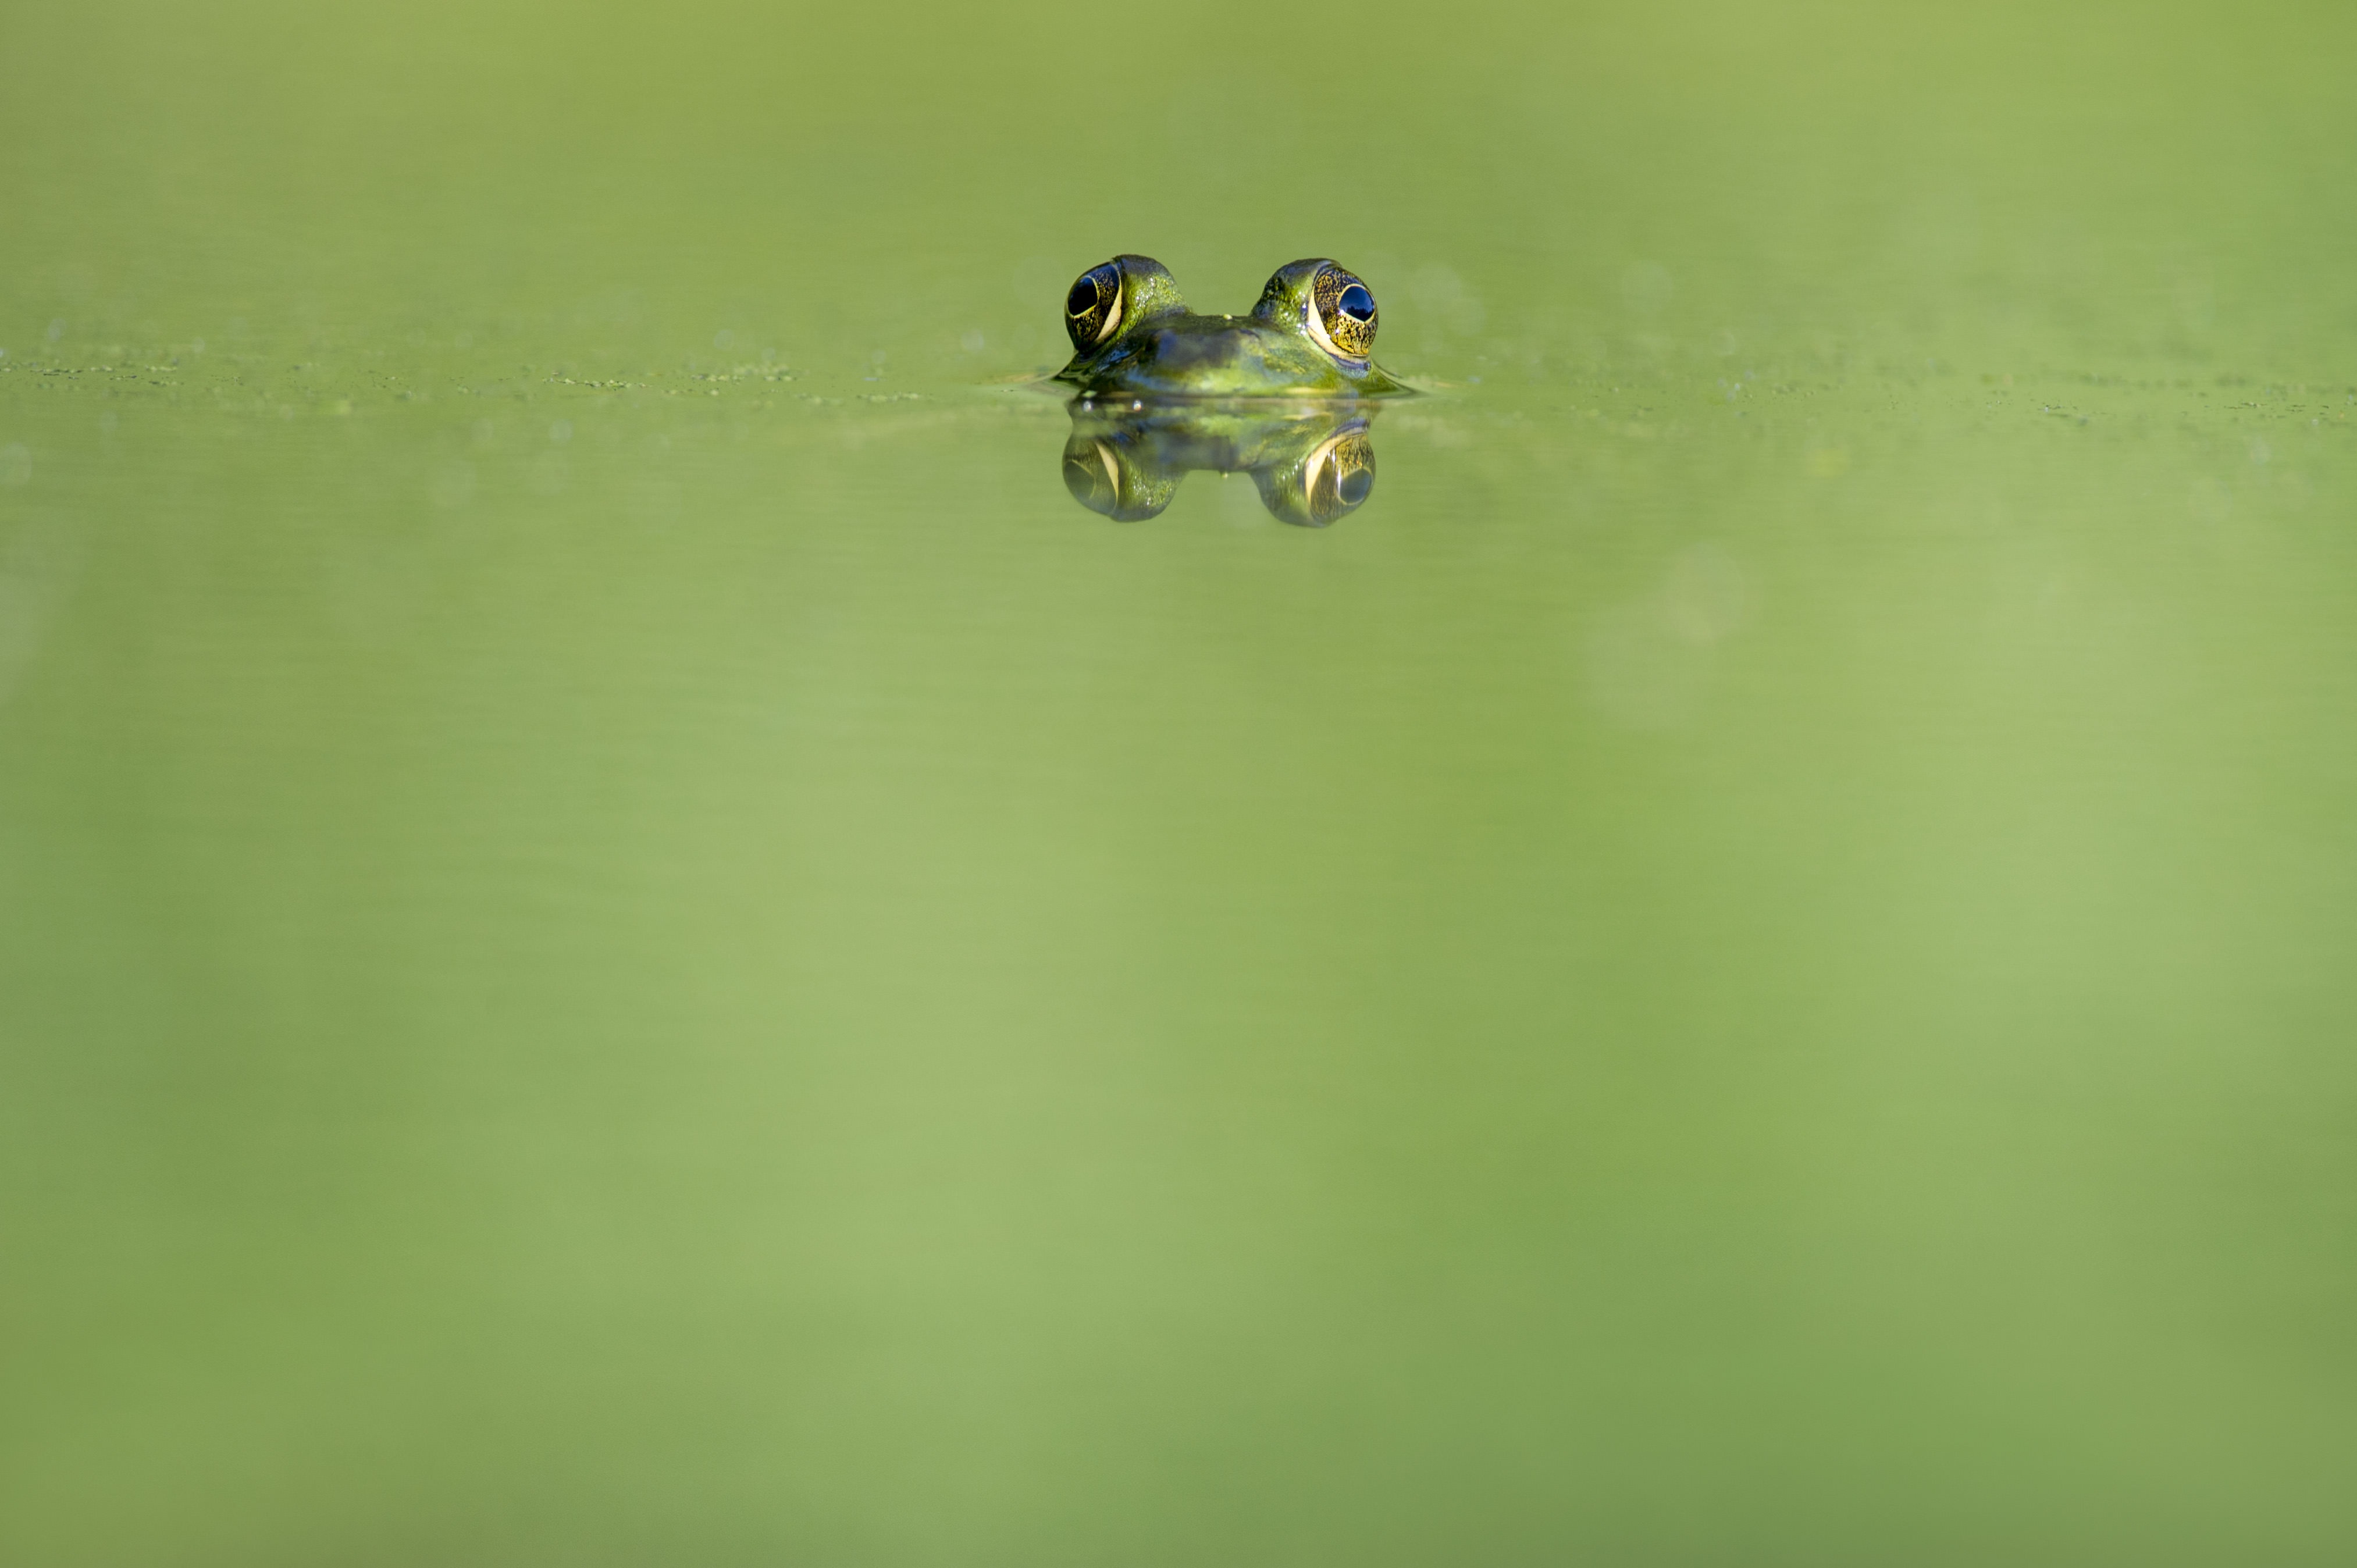
water, nature, blur, flower, animal, wildlife, green, insect, frog, fauna, invertebrate, ecology, close up, outdoors, eyes, little, macro photography, membrane winged insect, beady eyed